First Church of Woburn

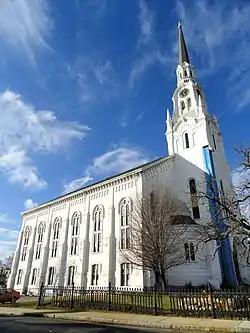

The First Church of Woburn, formerly the First Congregational Church in Woburn, is a historic nondenominational Christian church at 322 Main Street in Woburn, Massachusetts. The congregation, established in 1642, is one of the oldest in the United States, and its church building (the sixth for the congregation) is a local landmark. The Italianate-style church was built in 1860, and its steeple is believed to be the tallest wooden steeple in North America.